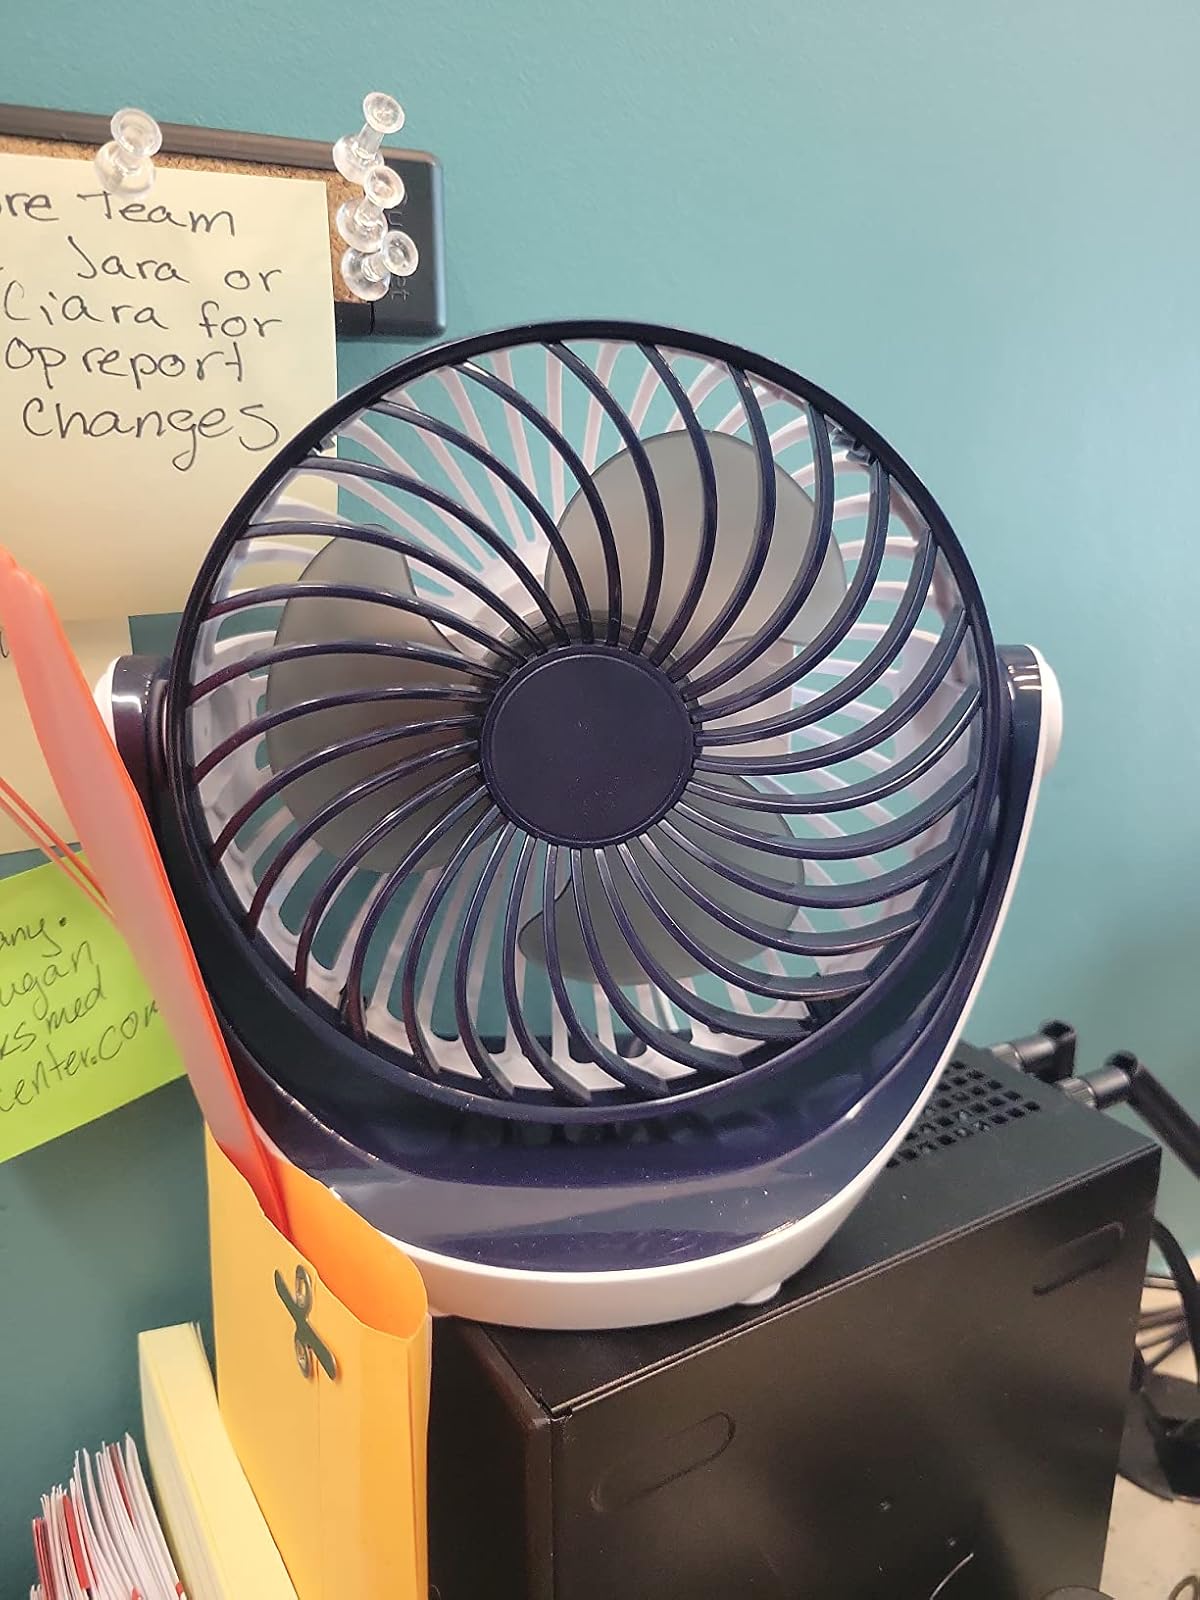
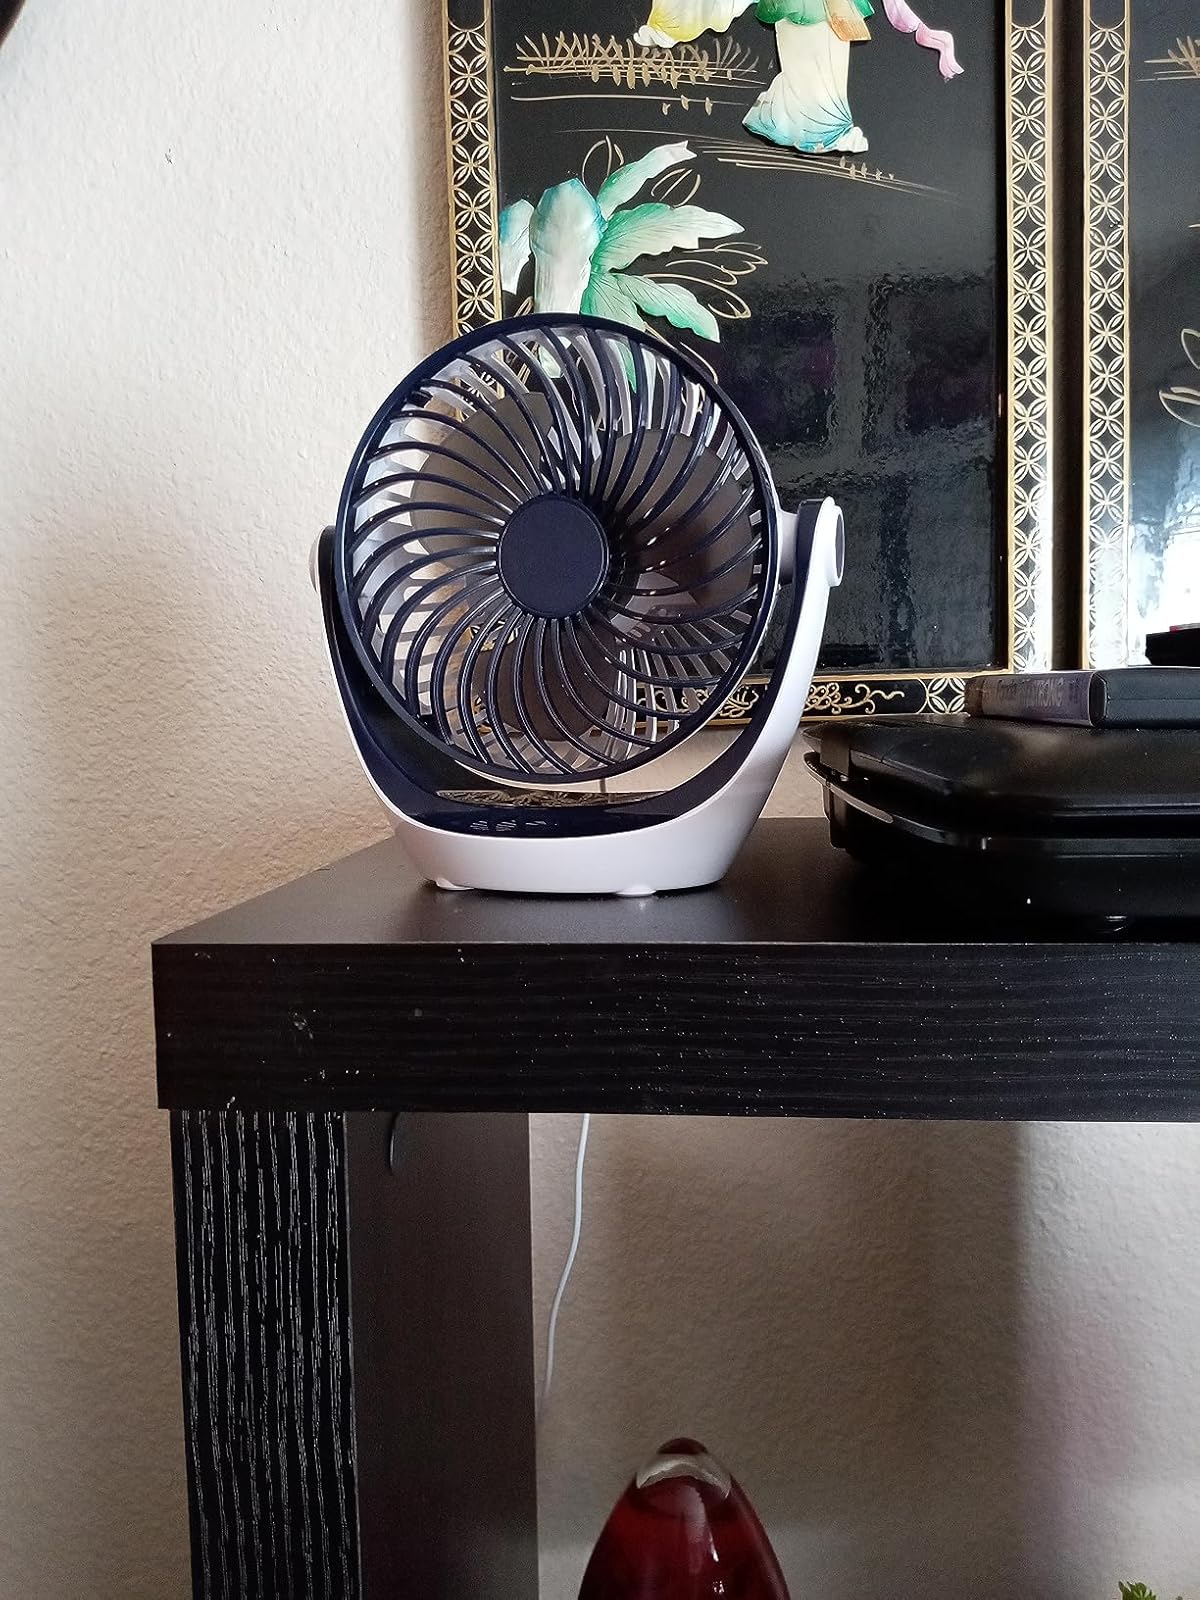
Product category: fan
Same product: yes